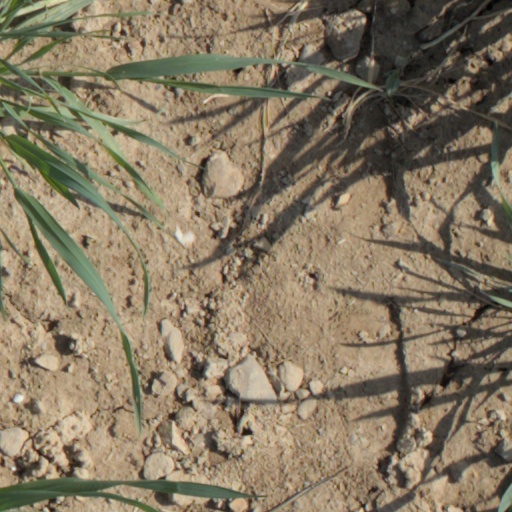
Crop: wheat